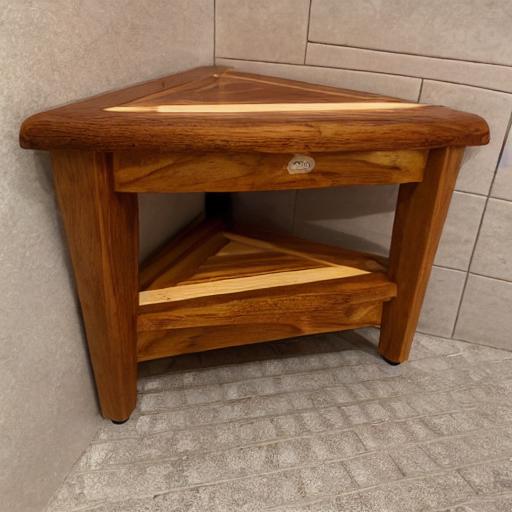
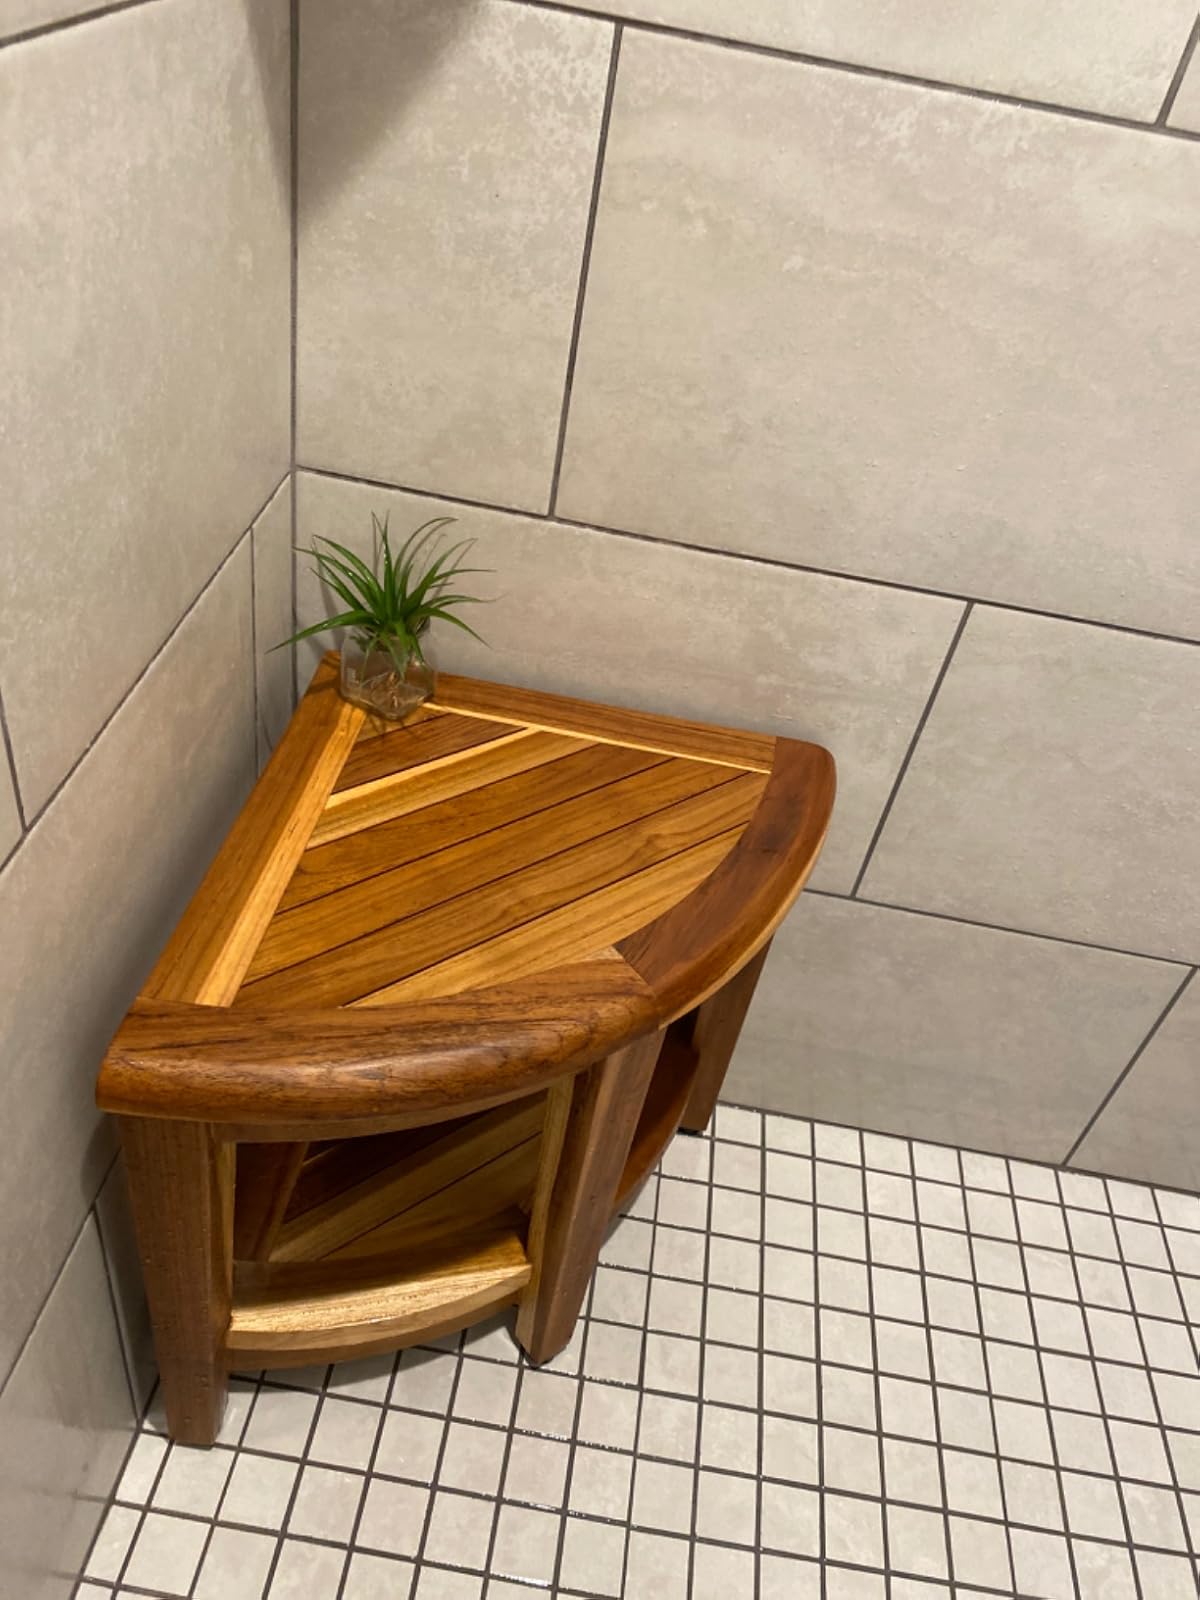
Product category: stool
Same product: no